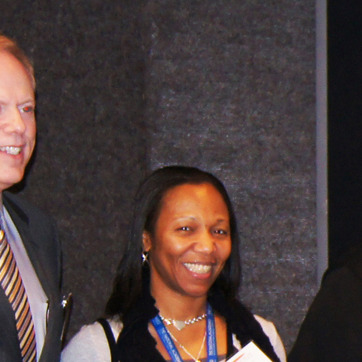
Material: hair